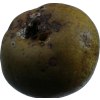
Label: pear